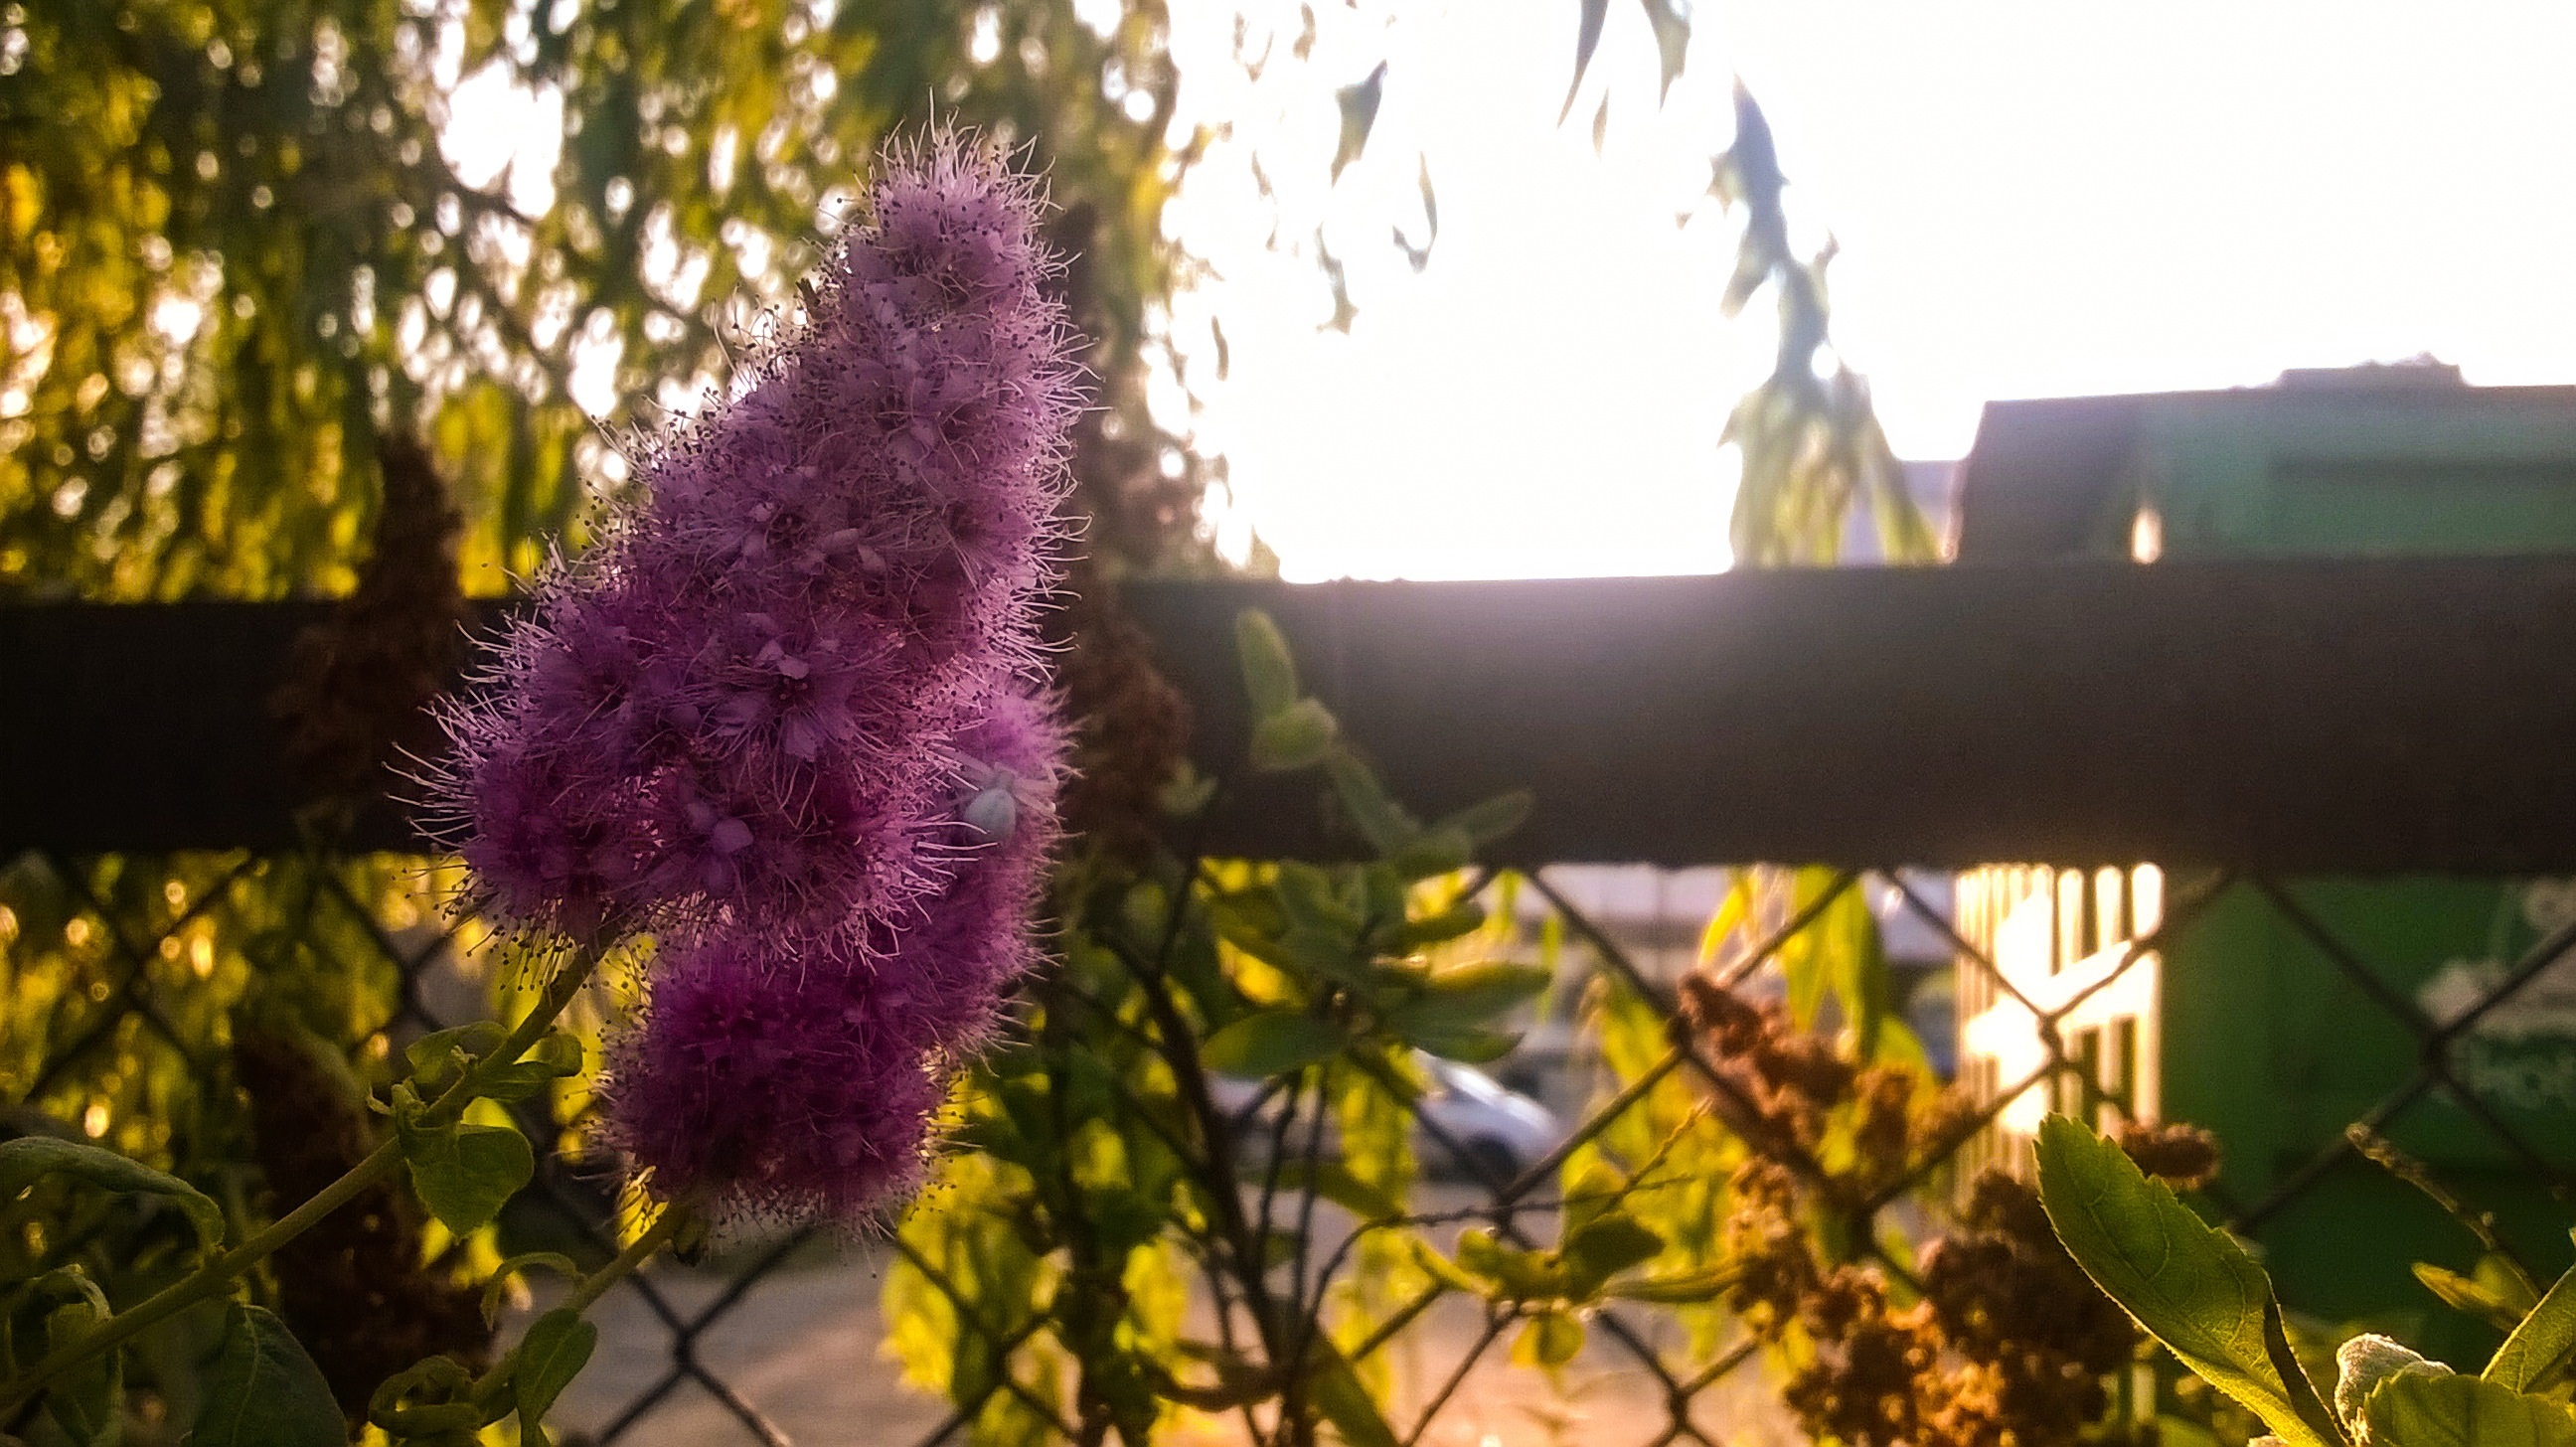
tree, branch, blossom, plant, leaf, flower, autumn, flora, shrub, flowering plant, land plant